Kiss Meets the Phantom of the Park

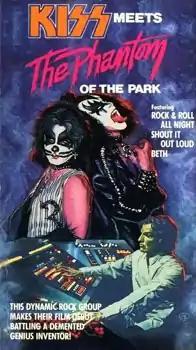
Cover of the film's 1988 VHS release

Kiss Meets the Phantom of the Park (also known as Attack of the Phantoms in Europe and Kiss Phantoms in Italy) is a 1978 American television film starring American hard rock band Kiss and produced by Hanna-Barbera Productions. The movie's plot revolves around Kiss, who use their superpowers to battle an evil inventor (Abner Devereaux, played by Anthony Zerbe) and to save a California amusement park from destruction.